Meyer v. Nebraska

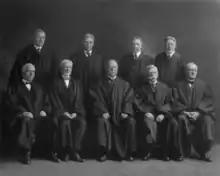
The Taft Court

The Supreme Court reversed seven to two, reasoning that although the Fourteenth Amendment’s Due Process Clause ostensibly mandates only that the government follow certain "procedures" before depriving individuals of life, liberty or property (such as a jury trial in criminal cases), the concept of "liberty thus guaranteed" is broader and includes certain spheres of life in which the government cannot intrude even if it properly applies such procedures.